United States Senate Committee on Appropriations

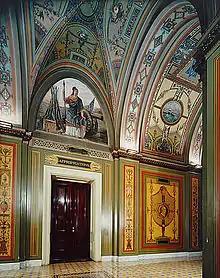
The entrance to the Appropriations Committee Suite in the United States Capitol

The Senate Appropriations Committee is the largest committee in the U.S. Senate, with 30 members in the 117th Congress. Its role is defined by the U.S. Constitution, which requires "appropriations made by law" prior to the expenditure of any money from the Treasury, and the committee is therefore one of the most powerful committees in the Senate. The committee was first organized on March 6, 1867, when power over appropriations was taken out of the hands of the Finance Committee.